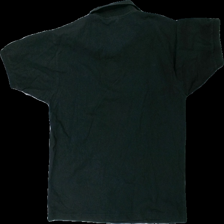
View: back
Type: T-shirt
Category: Men
Brand: Not in the list
Brand text on label: Hanes
Colors: Black
Material: 100% Cotton
Cut: Regular
Size: L
Price range: <50
Recommended usage: Recycle
Description: Black t-shirt with collar
Comment: washed out